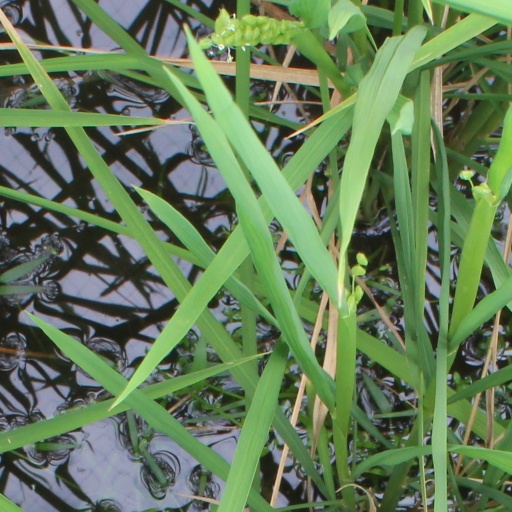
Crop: rice